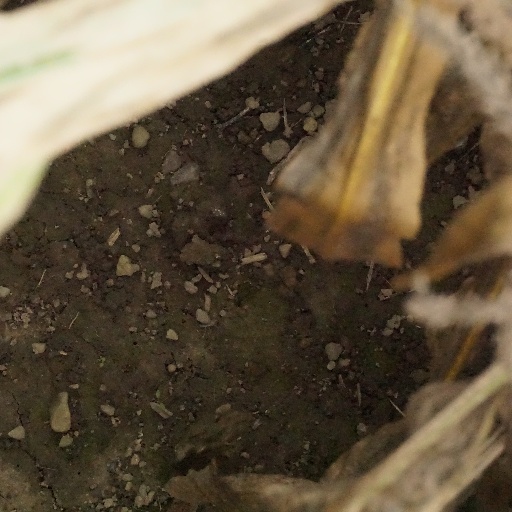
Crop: maize; corn